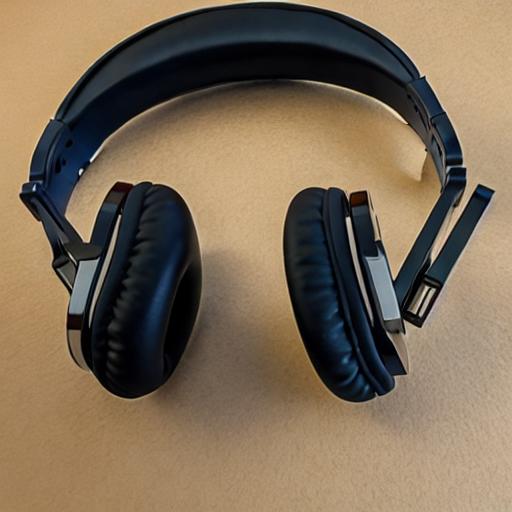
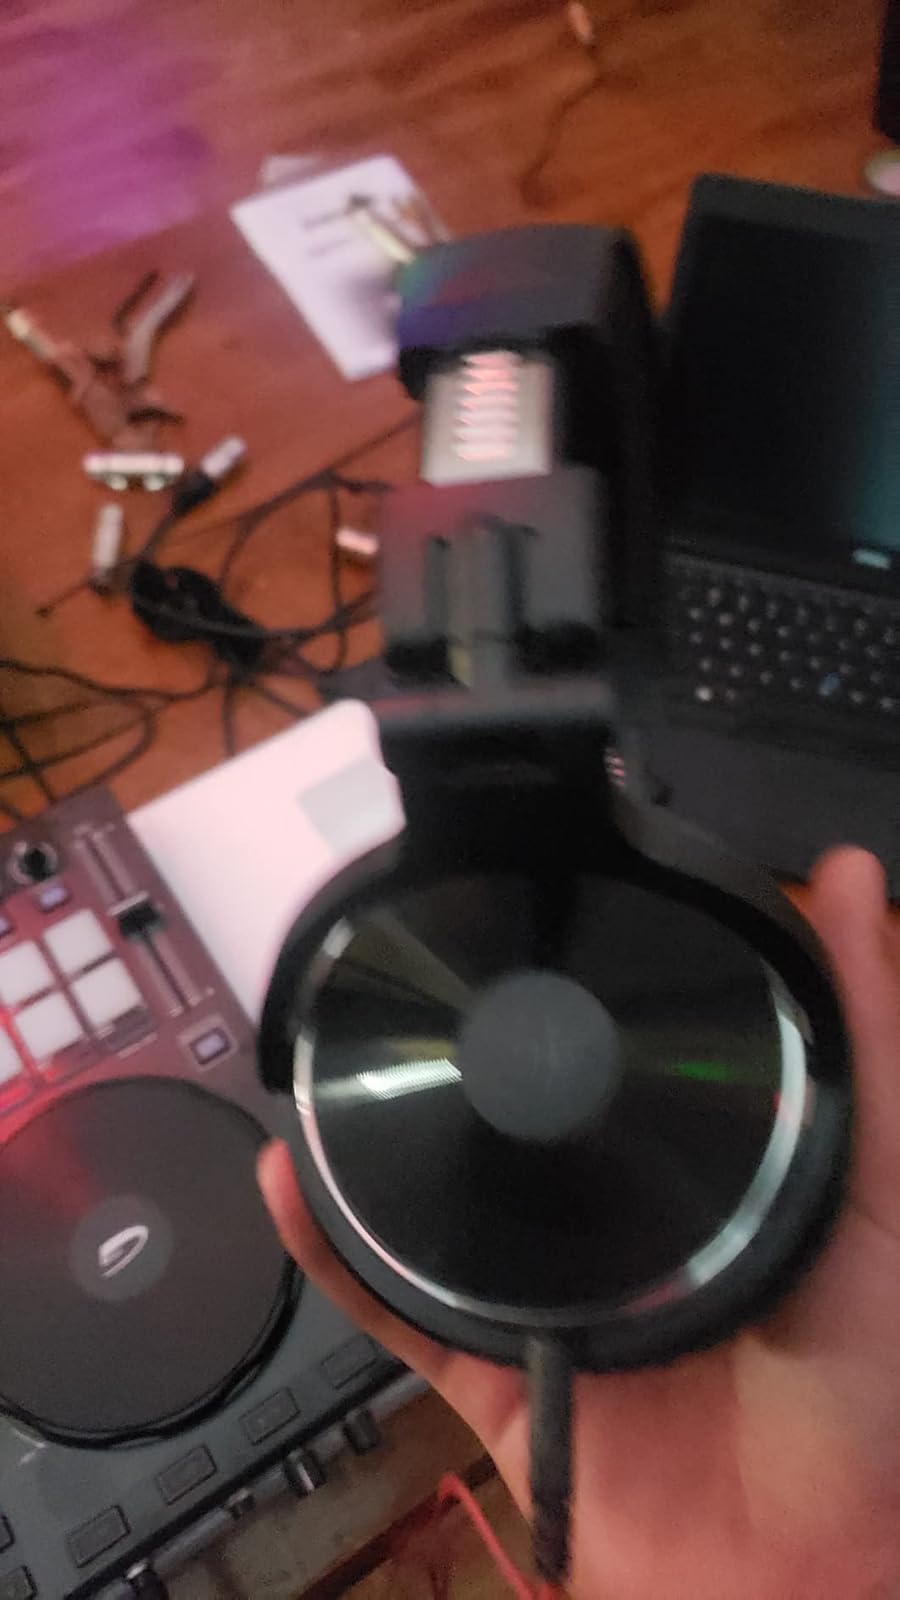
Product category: headphones
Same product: no